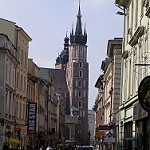
Label: street